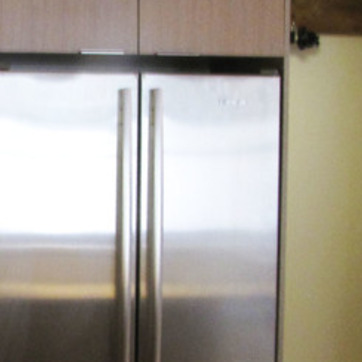
Material: metal